Multiple patterning

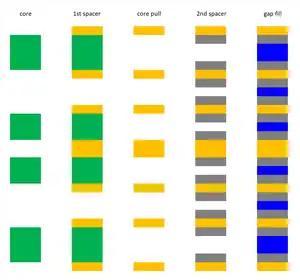
SAQP flow for self-aligned blocking/cutting Self-Aligned Quadruple Patterning (SAQP) flow can accommodate self-aligned blocking or cutting.

Self-aligned blocking or cutting is currently being targeted for use with SAQP for sub-30 nm pitches. The lines to be cut are divided into two materials, which can be etched selectively. One cut mask only cuts every other line made of one material, while the other cut mask cuts the remaining lines made of the other material. This technique has the advantage of patterning double pitch features over lines at the minimum pitch, without edge placement errors. Cut-friendly layouts are processed with the same minimum number of masks (3), regardless of using DUV or EUV wavelength.